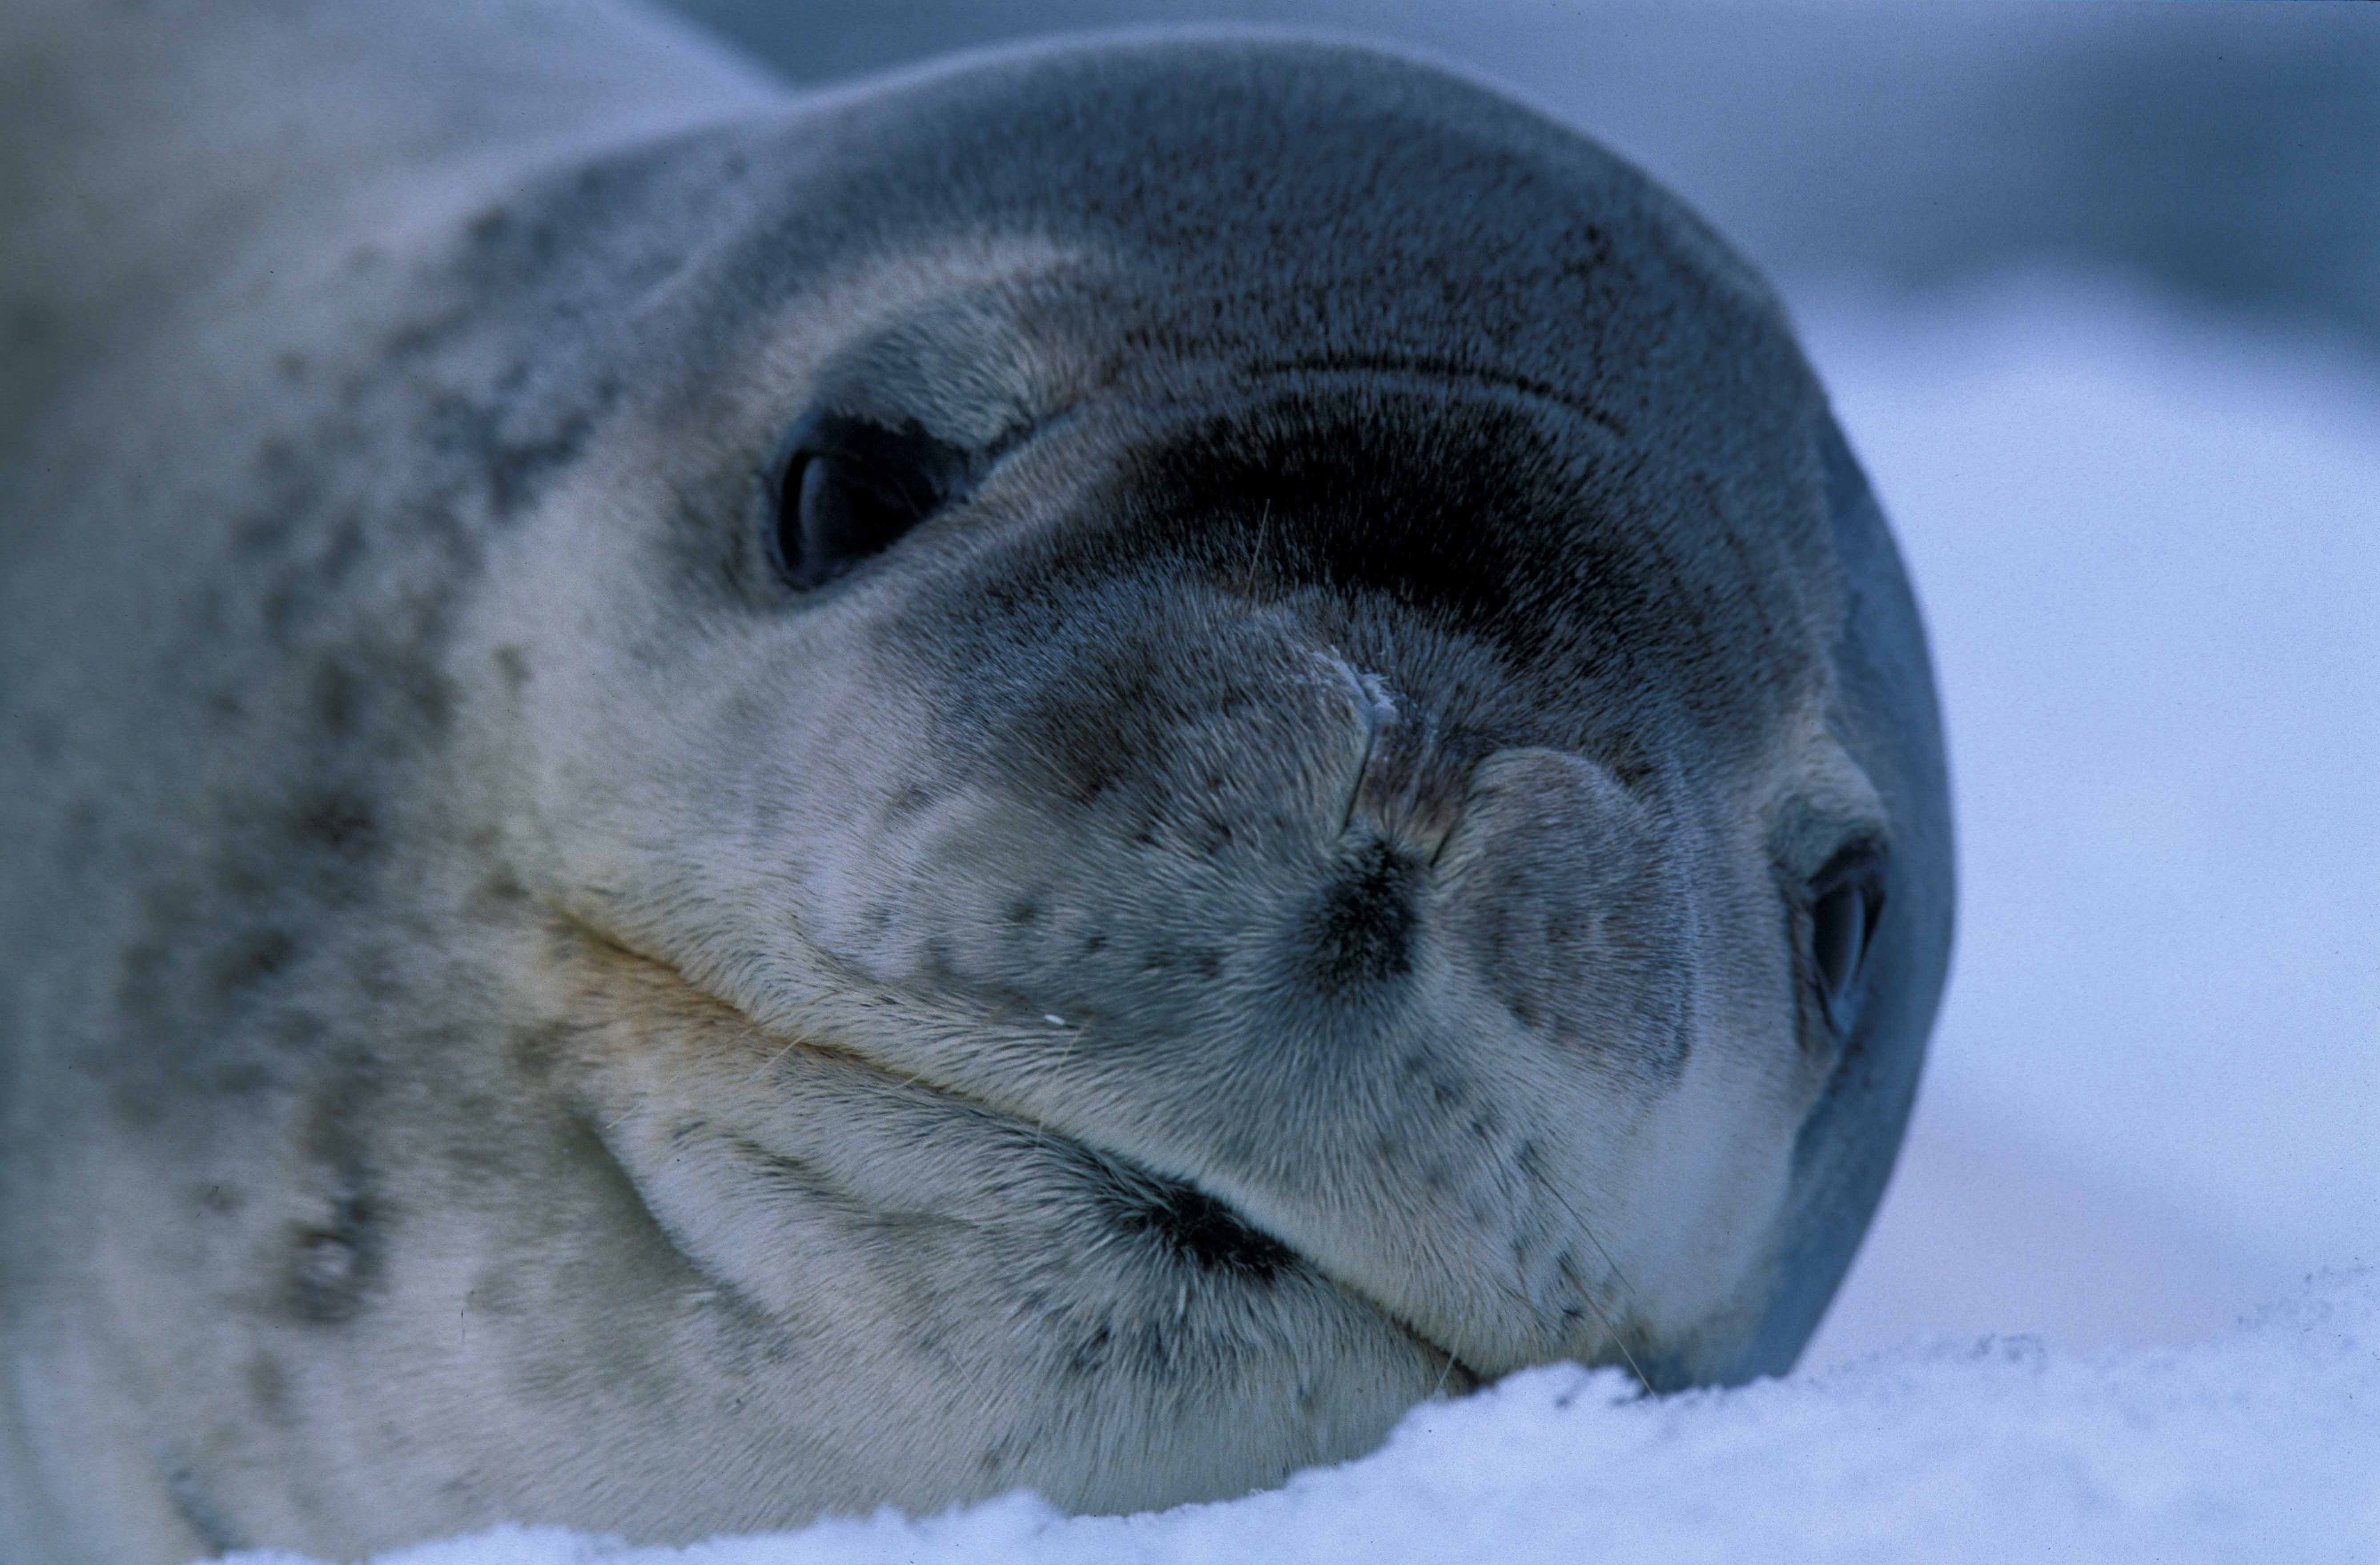
nature, animal, cute, wildlife, macro, mammal, seal, fauna, close up, outside, nose, seals, vertebrate, beautiful, harbor seal, marine mammal, marine biology